E. W. Marland

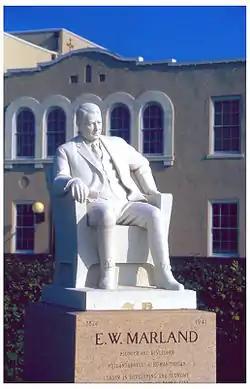
10th Governor of Oklahoma E. W. (Ernest Whitworth) Marland (1874-1941, served 1935-1939), by sculptor / artist Jo Davidson, c.1928, Ponca City, Oklahoma

On January 15, 1935, Marland was inaugurated as the tenth governor. Several years before, the widower had married Lydie Roberts Marland, his niece and former adopted step-daughter. She was then 28 years old and he was age 54. She became First Lady of Oklahoma